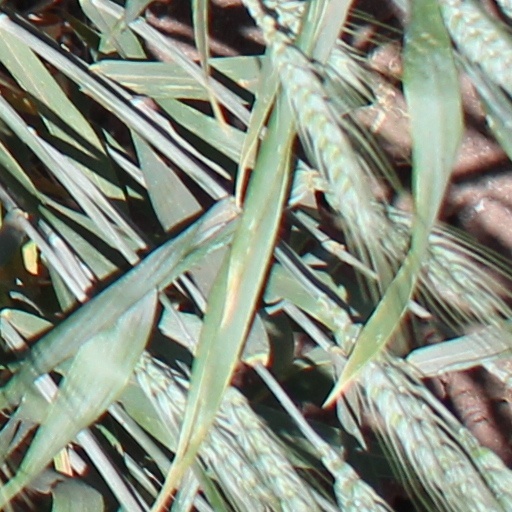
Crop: wheat